421st Air Refueling Squadron

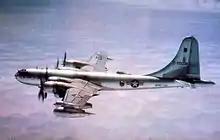
421st Air Refueling Squadron KB-50J Superfortress

The 421st Air Refueling Squadron's origins were in an advanced detachment of tankers assigned to the 98th Bombardment Wing, which moved to Yokota Air Base, Japan from Spokane Air Force Base, Washington. Shortly after arrival at Yokota, the detachment was replaced by the 421st Air Refueling Squadron, which assumed its mission, equipment, and personnel. The mission of the squadron was to provide dedicated air refueling for in-flight refueling capable Far East Air Forces (later Pacific Air Forces) bombers, fighters, and fighter bombers. The squadron was initially equipped with transferred Strategic Air Command (SAC) KB-29M Stratofortress bombers that were converted to tankers using a British-developed hose refueling system.